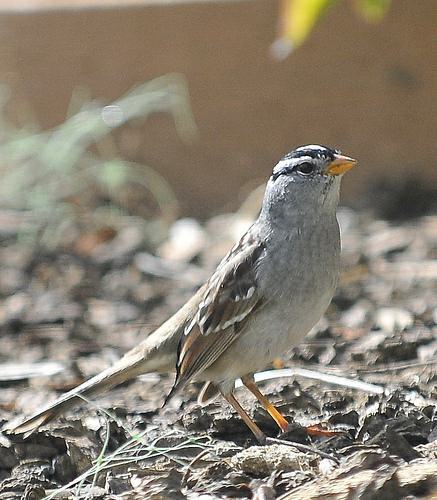
A photo of a white crowned sparrow